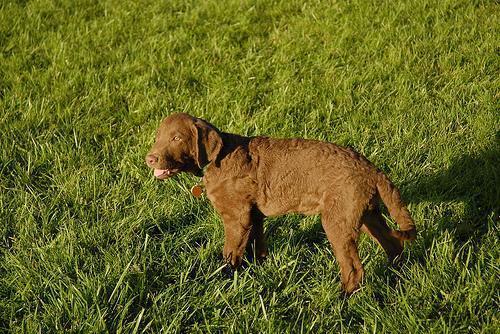
Chesapeake_Bay_retriever